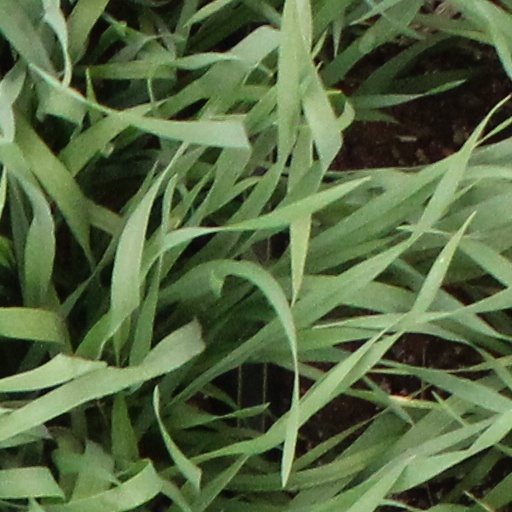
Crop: wheat